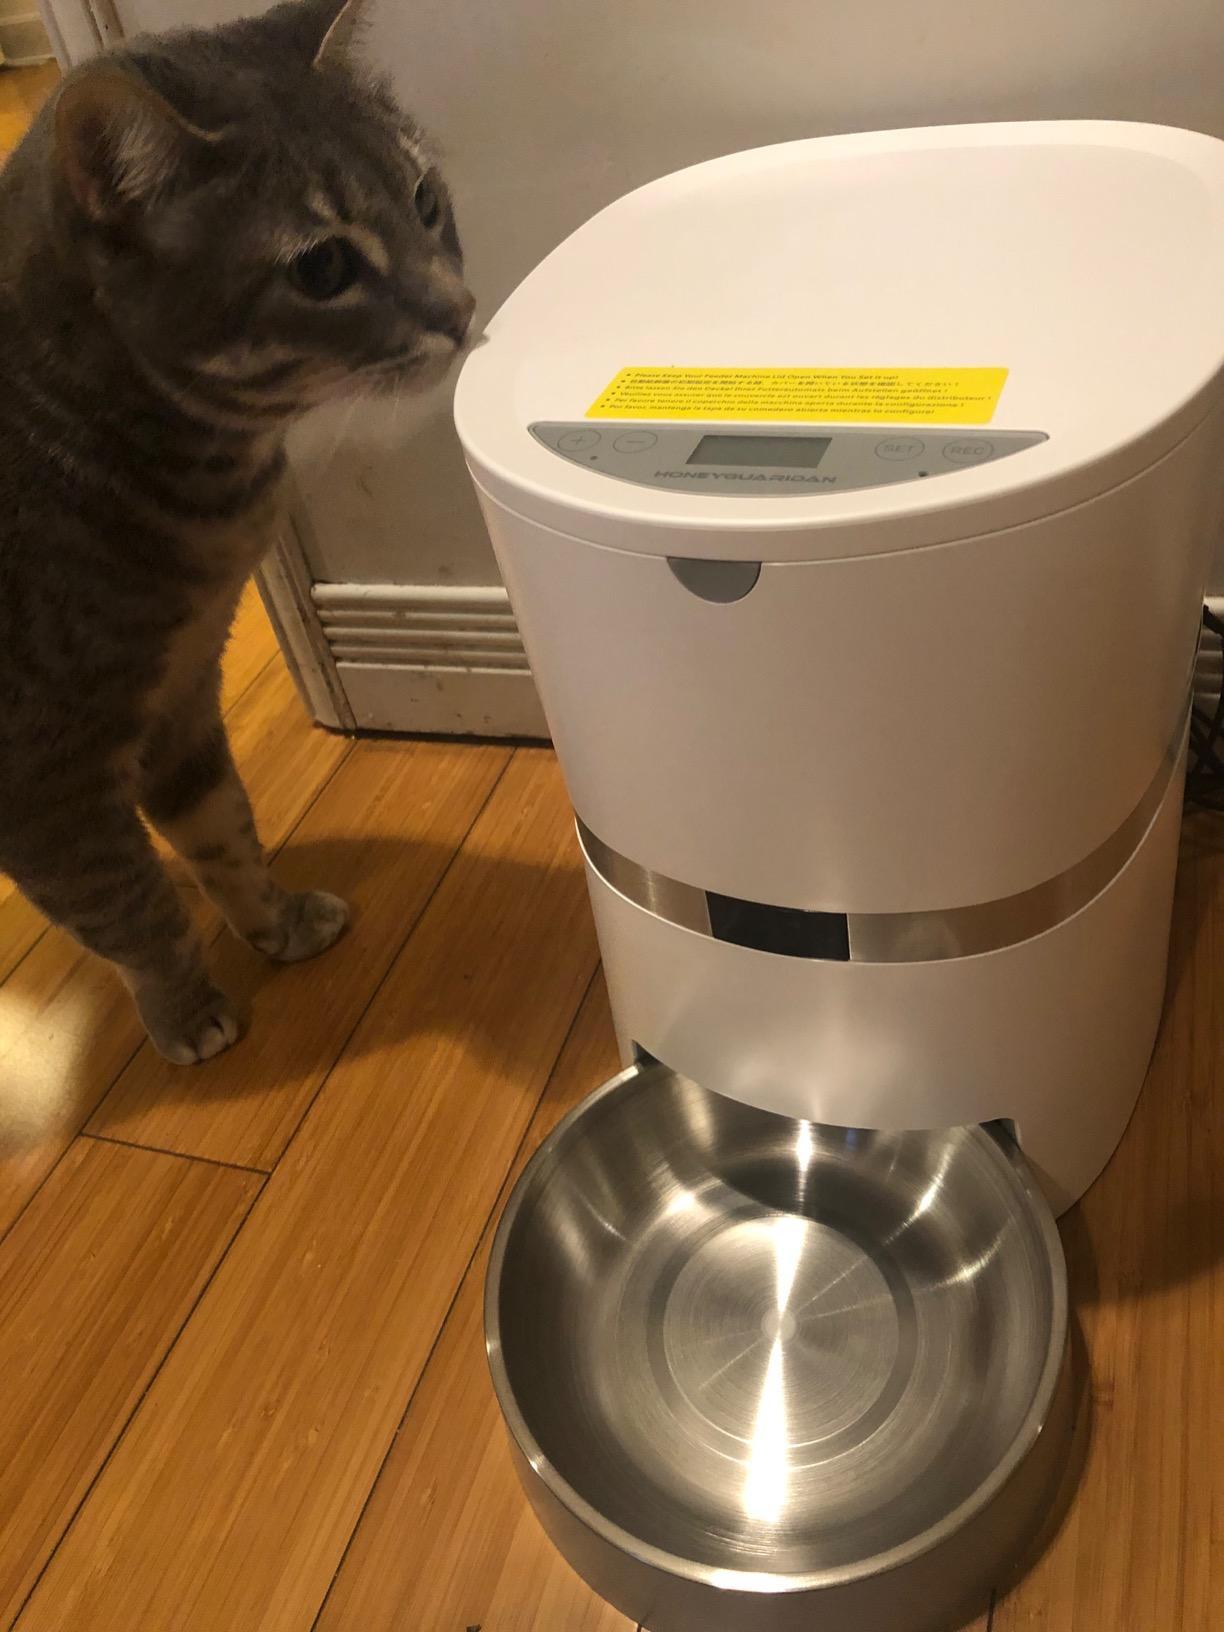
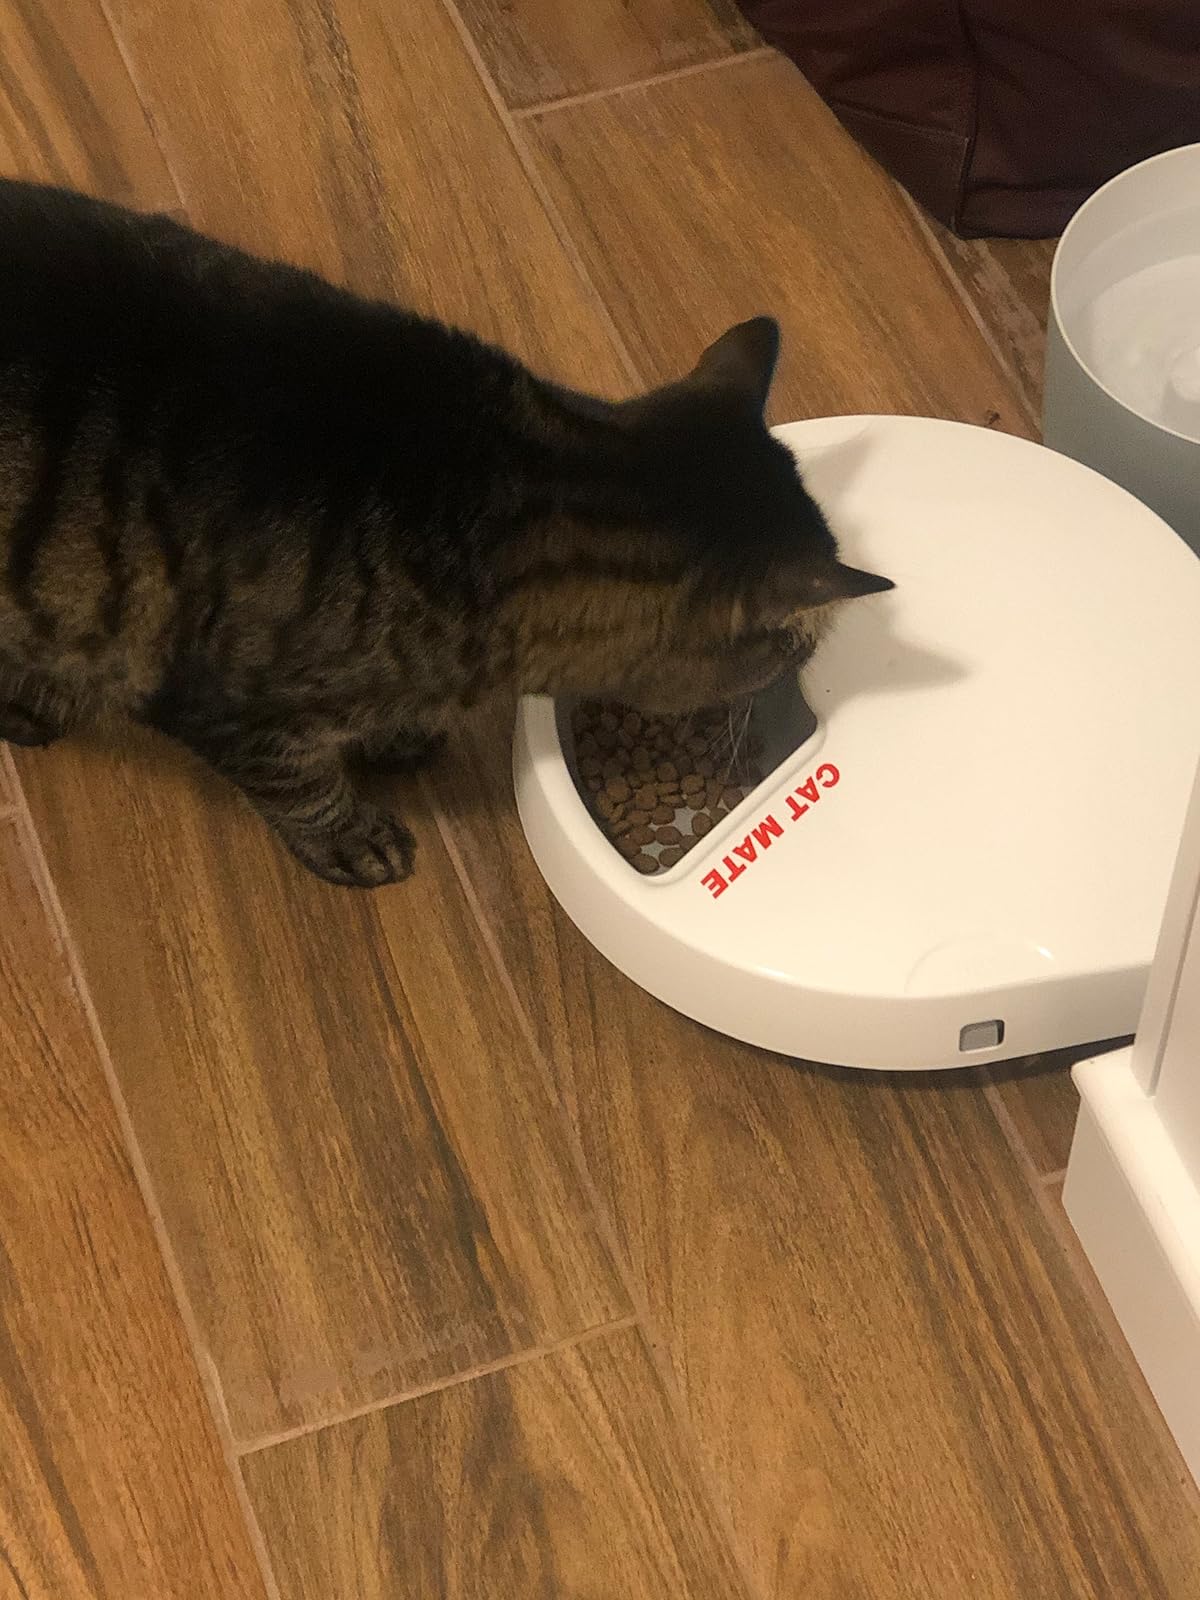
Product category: items_feeder
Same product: no